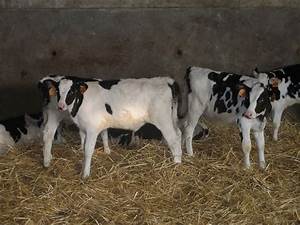
Label: cow